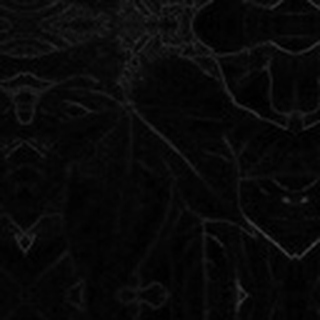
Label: healthy_cotton